Hernán Pérez de Quesada

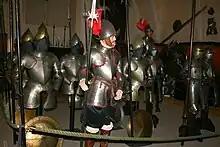
Hernán, as Spanish conquistador

Hernán Pérez de Quesada, sometimes spelled as Quezada, (c. 1515 – 1544) was a Spanish conquistador. Second in command of the army of his elder brother, Gonzalo Jiménez de Quesada, Hernán was part of the first European expedition towards the inner highlands of the Colombian Andes. The harsh journey, taking almost a year and many deaths, led through the modern departments Magdalena, Cesar, Santander, Boyacá, Cundinamarca and Huila of present-day Colombia between 1536 and 1539 and, without him, Meta, Caquetá and Putumayo of Colombia and northern Peru and Ecuador between 1540 and 1542.